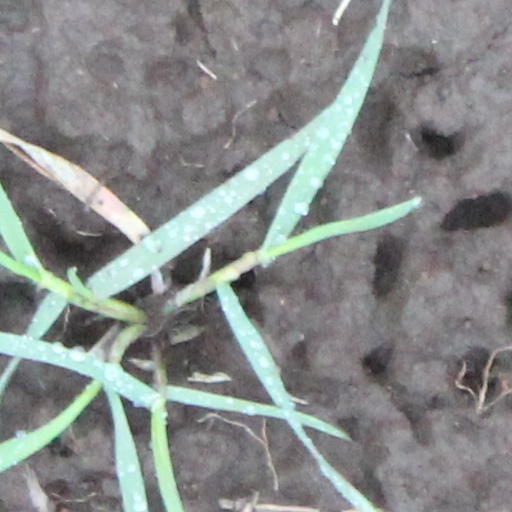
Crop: wheat